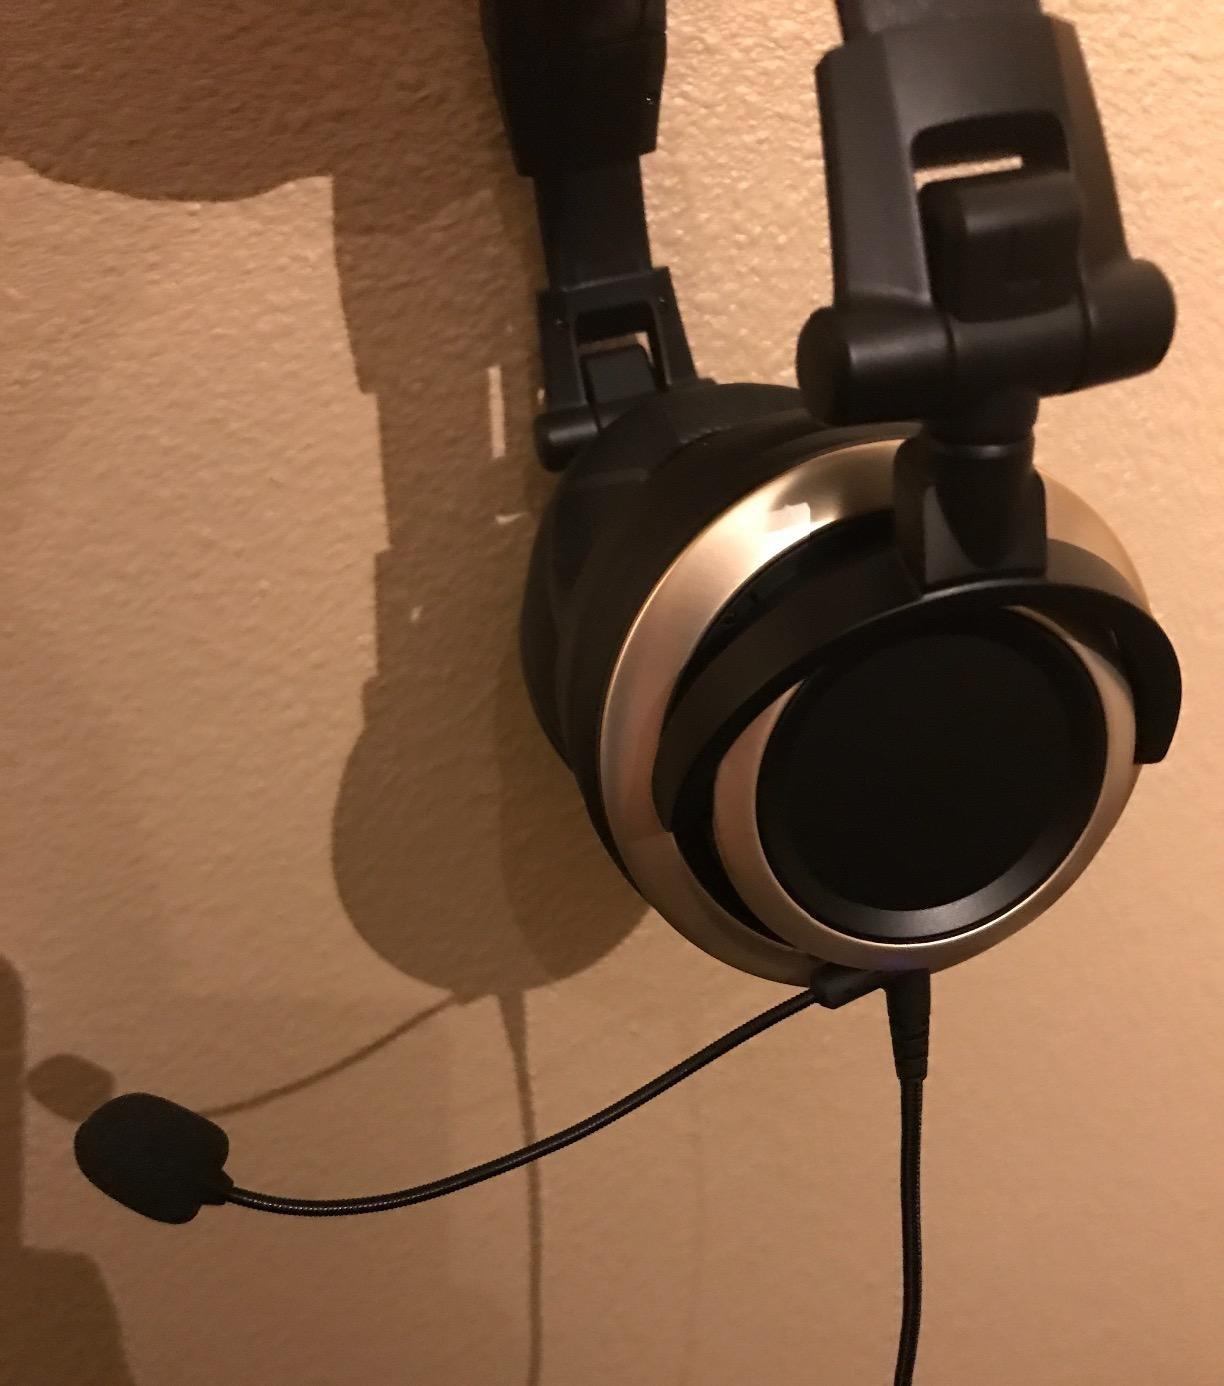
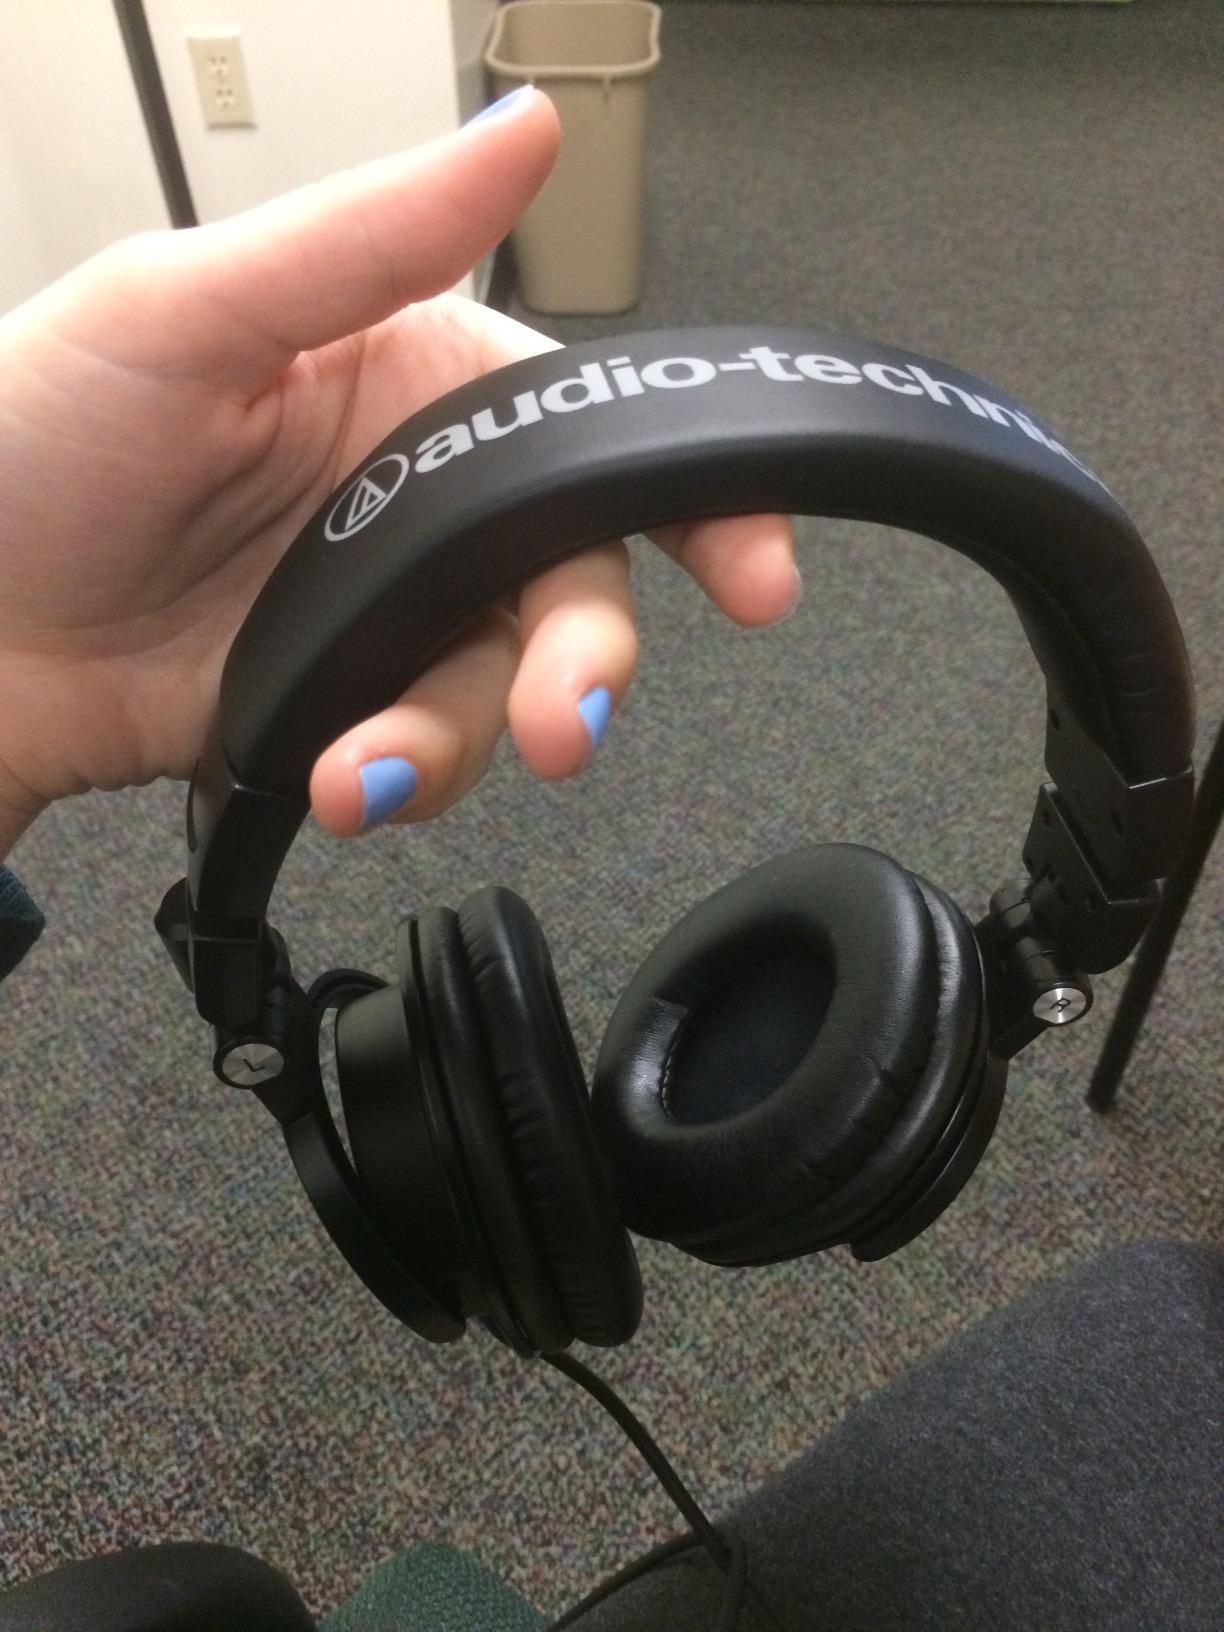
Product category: headphones
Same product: no